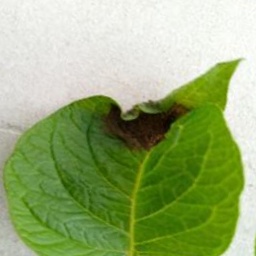
Etiqueta: Late Blight